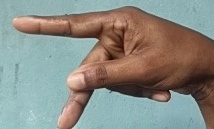
ASL sign: P